Fearless (Taylor Swift album)

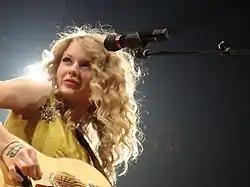
Taylor Swift on the Fearless Tour

On June 8, 2008, Swift performed songs from "Fearless" on Clear Channel's "Stripped"; the performance was recorded and included in the "Platinum Edition" reissue. Prior to the album's commercial release, "Change" was made available via the iTunes Store on August 8 as a promotional single. It was included on the "AT&T Team USA Soundtrack", a compilation of songs played during the United States' participation in the 2008 Summer Olympics. A digital campaign launched through the iTunes Store, called "Countdown to "Fearless"", featured one song released each week during the five weeks leading to the album's release. "Breathe" was released as a promotional single exclusively via Rhapsody on October 21, 2008.